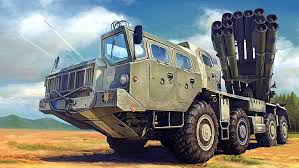
Label: Tornado